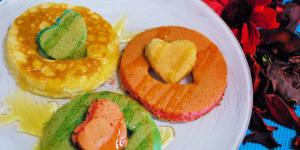
tortitas americanas para san valentin